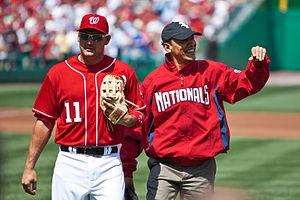
La Saison 2010 des Nationals de Washington est la 6ᵉ saison en Ligue majeure de l'équipe à Washington et la 42ᵉ depuis la création de la franchise à Montréal. Les Nationals terminent une nouvelle fois dernier de la Division Est de la Ligue nationale. Cette saison reste marquée par les débuts très médiatisées du jeune lanceur partant Stephen Strasburg, le 8 juin.